Porta Alpina

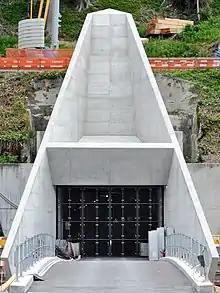
The Sedrun portal in July 2016

The project was put on hold as uneconomical in 2007, and then indefinitely shelved in 2012. The current multifunction station is only used for emergency stops and maintenance. The portal lies above the tunnel.